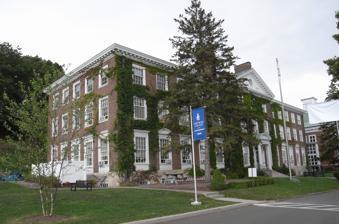
Building: Bresee Hall
Country: United States of America
Year built: 1928
United States historic place Bresee Hall U.S. National Register of Historic Places Bresee Hall, September 2012 Show map of New York Show map of the United States Interactive map showing the location for Breesee Hall Location Hartwick Dr., Oneonta, New York Coordinates 42°27′31″N 75°4′20″W / 42.45861°N 75.07222°W / 42.45861; -75.07222 Area 1 acre (0.40 ha) Built 1928 Architect Pope, John Russell & Baum, James; Williamson Co. Architectural style Colonial Revival, Neo-Georgian NRHP reference No. 84002892 Added to NRHP April 12, 1984 Bresee Hall is a historic institutional building located on the campus of Hartwick College at Oneonta in Otsego County, New York . It was designed by architect John Russell Pope and built in 1928.  It is a rectangular, three story brick building with a symmetrical thirteen bay facade.  The east facade features a projecting, pedimented three bay pavilion.  The formal entrance is located at the center of the pavilion and consists of a portico composed of flanking pilasters and columns with composite capitals, a broad entablature and a segmental pediment.  The building is topped by a hipped roof with a two-stage octagonal wooden cupola topped by a weather vane .  The building has Colonial Revival style detailing. It was listed on the National Register of Historic Places in 2004. References